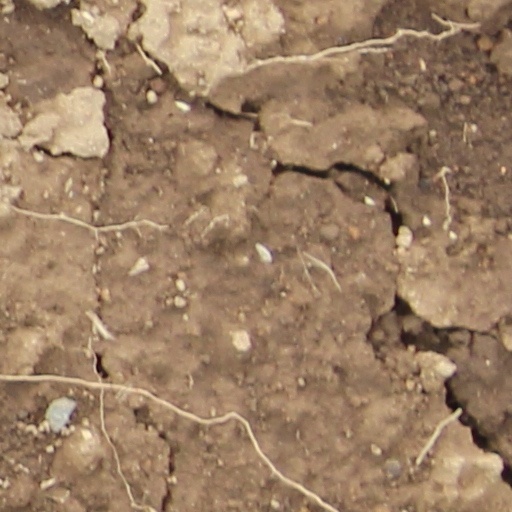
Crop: wheat